Torna Fort

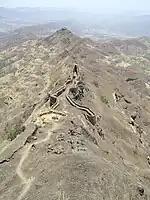
Torna fort zunjar machi fortification

This fort is believed to have been constructed by the Shiva Panth in the 13th century. A Menghai Devi temple, also referred to as the Tornaji temple, is situated near the entrance of the fort. Malik Ahmed, a Bahamani ruler, captured this fort during the reign of Alauddin Khilji during the late 1470s.